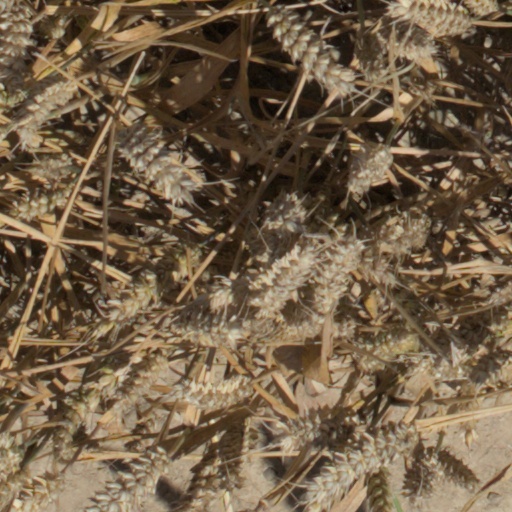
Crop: wheat